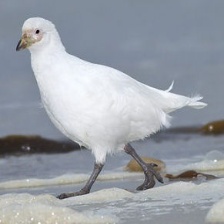
Species: SNOWY SHEATHBILL
Scientific name: CHIONIS ALBUS